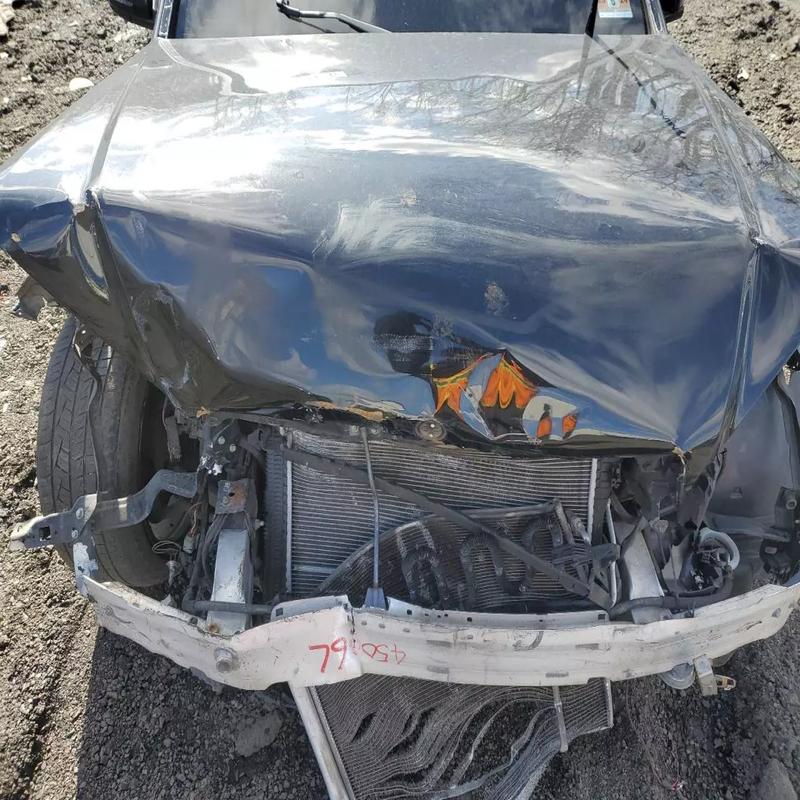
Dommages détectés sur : plaque d'immatriculation avant, pare-choc avant, feu avant droit, feu avant gauche, capot, aile avant droite, aile avant gauche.
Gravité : majeur